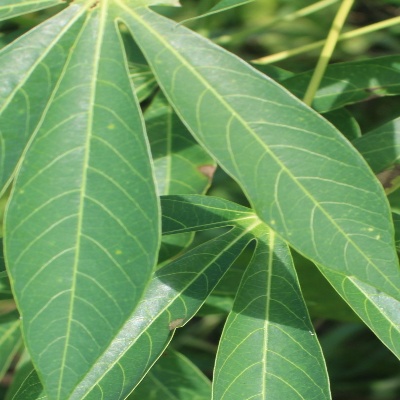
Crop: Cassava
Condition: green mite